Avinash Kumar Agarwal

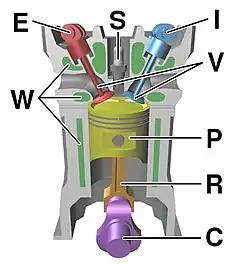
Four stroke engine diagram

Agrawal's researches has covered the fields of engine combustion, alternate fuels, emission and particulate control, optical diagnosis, Methanol Engine Development, fuel spray optimization and tribology and his work has assisted in the development of low-cost diesel oxidation catalysts and homogeneous charge compression ignition engines. His studies of laser ignition of methane-air hydrogen-air mixtures and biodiesel based on Indian feedstocks have widened the understanding of the subjects; he carried out a project on biodiesels during 2010–13 for the Department of Science and Technology of India. He has documented his researches by way of over 280 articles; Google Scholar and ResearchGate, online repositories of scientific articles, have listed many of them. Besides, he has edited forty books, most of which are published by Springer, including, "Combustion for Power Generation and Transportation", and "Novel Combustion Concepts for Sustainable Energy Development" and has contributed forty two chapters to many books. He is also a co-editor of a five-volume reference text, "Handbook of Combustion", published by Wiley-VCH in 2010.